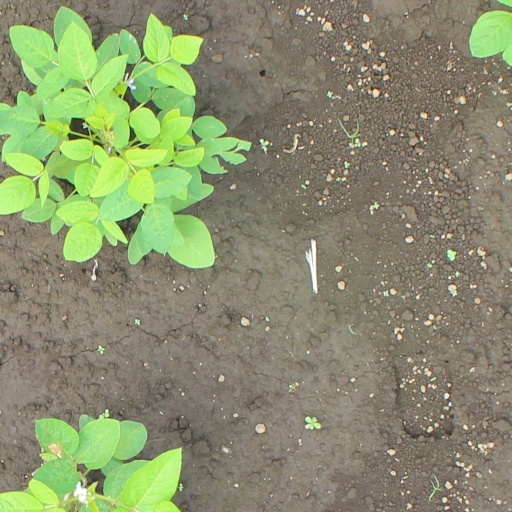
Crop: soybean